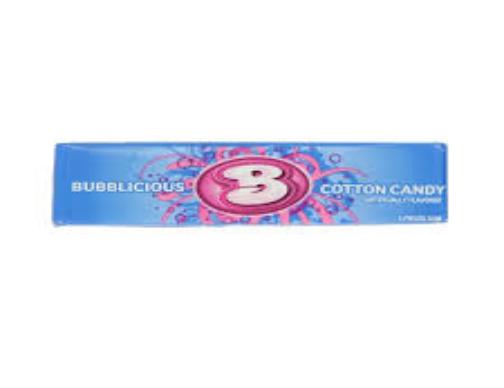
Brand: Bubblicious
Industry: Food